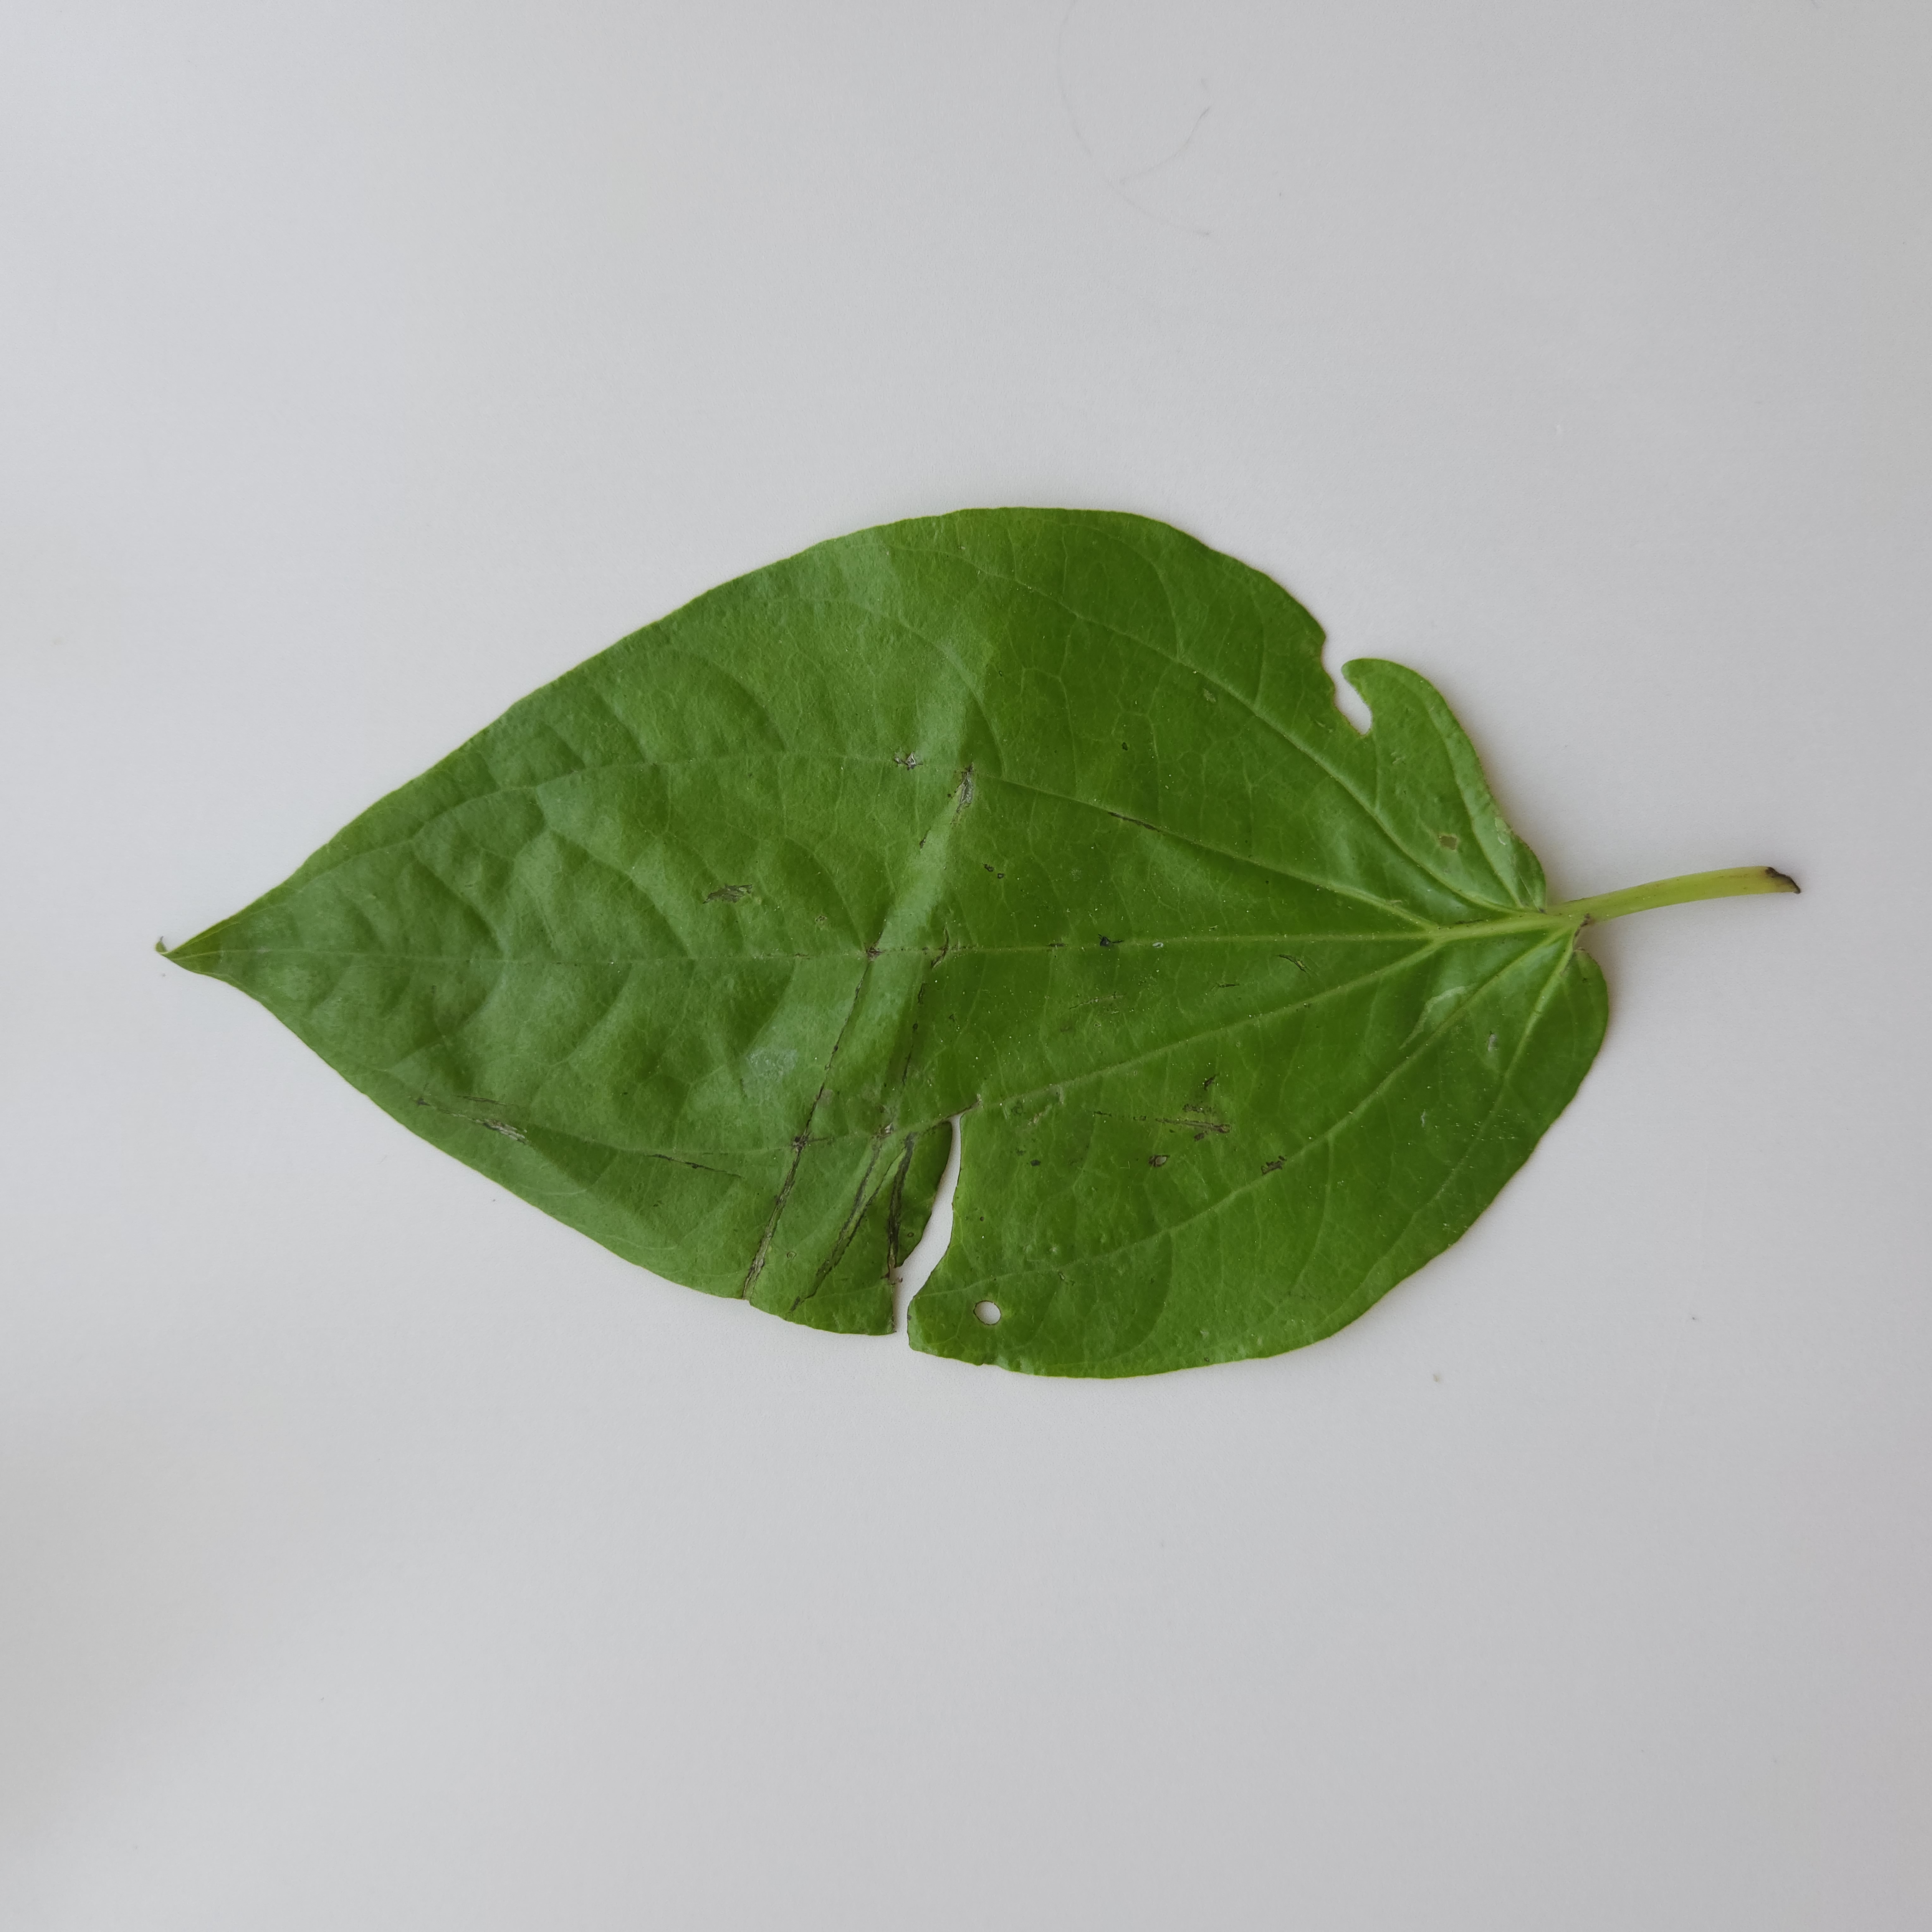
Label: Diseased